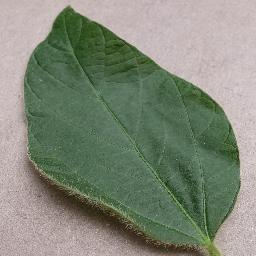
Label: Soybean___healthy